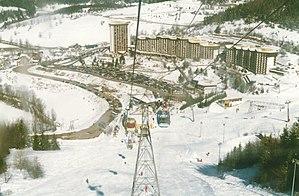
Vue des Gares Avales des Télécabines Côte 2000 et Prés des Prey avec en fond le Balcon de Villard de Lans ( Année 1998)
L'Espace Villard-Corrençon est le domaine de ski alpin du domaine skiable de Villard-de-Lans Corrençon-en-Vercors. Il est situé sur les territoires des communes françaises de Villard-de-Lans et Corrençon-en-Vercors, dans le département de l'Isère, en région Auvergne-Rhône-Alpes.
L'histoire de Villard-de-Lans, principale ville du massif du Vercors septentrional et isérois, secteur également connu sous le vocable des « Quatre-Montagnes » ou du « Val de Lans » est liée à cette partie de la montagne.